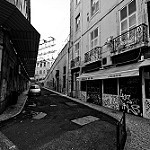
Label: street